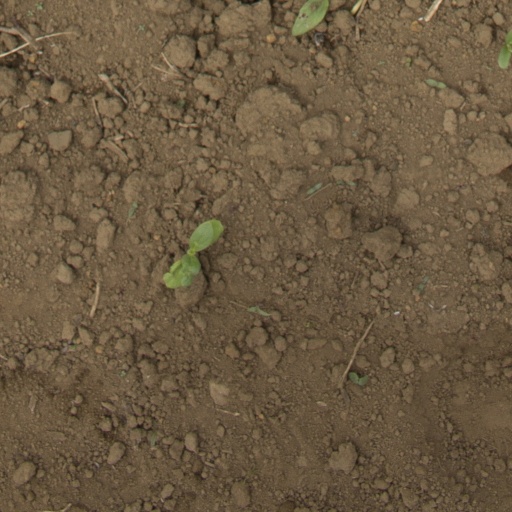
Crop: Jerusalem artichoke